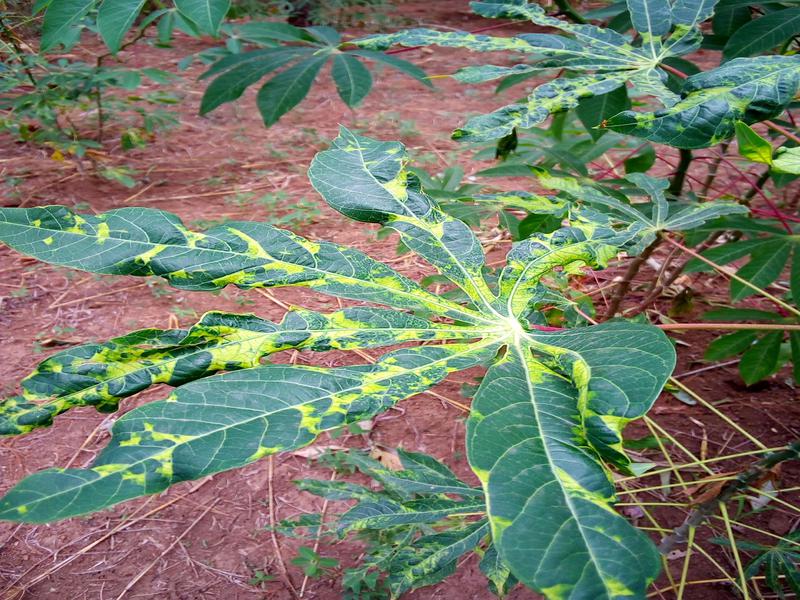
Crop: cassava
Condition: mosaic_disease